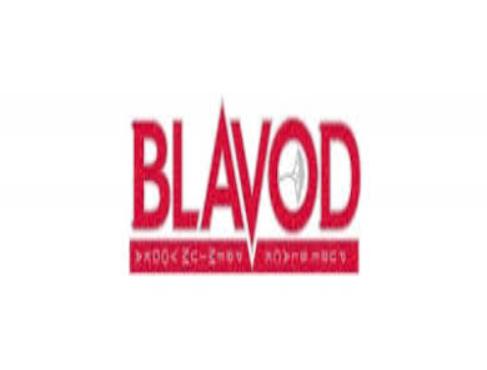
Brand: Blavod
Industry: Food